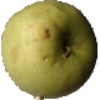
Label: Apple Golden 3